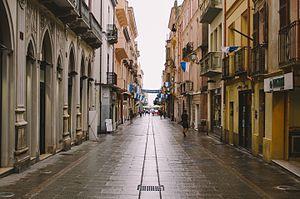
Iglesias est une ville italienne située dans la province du Sud-Sardaigne, dans la région Sardaigne, en Italie. En 2017, elle compte 26 784 habitants.